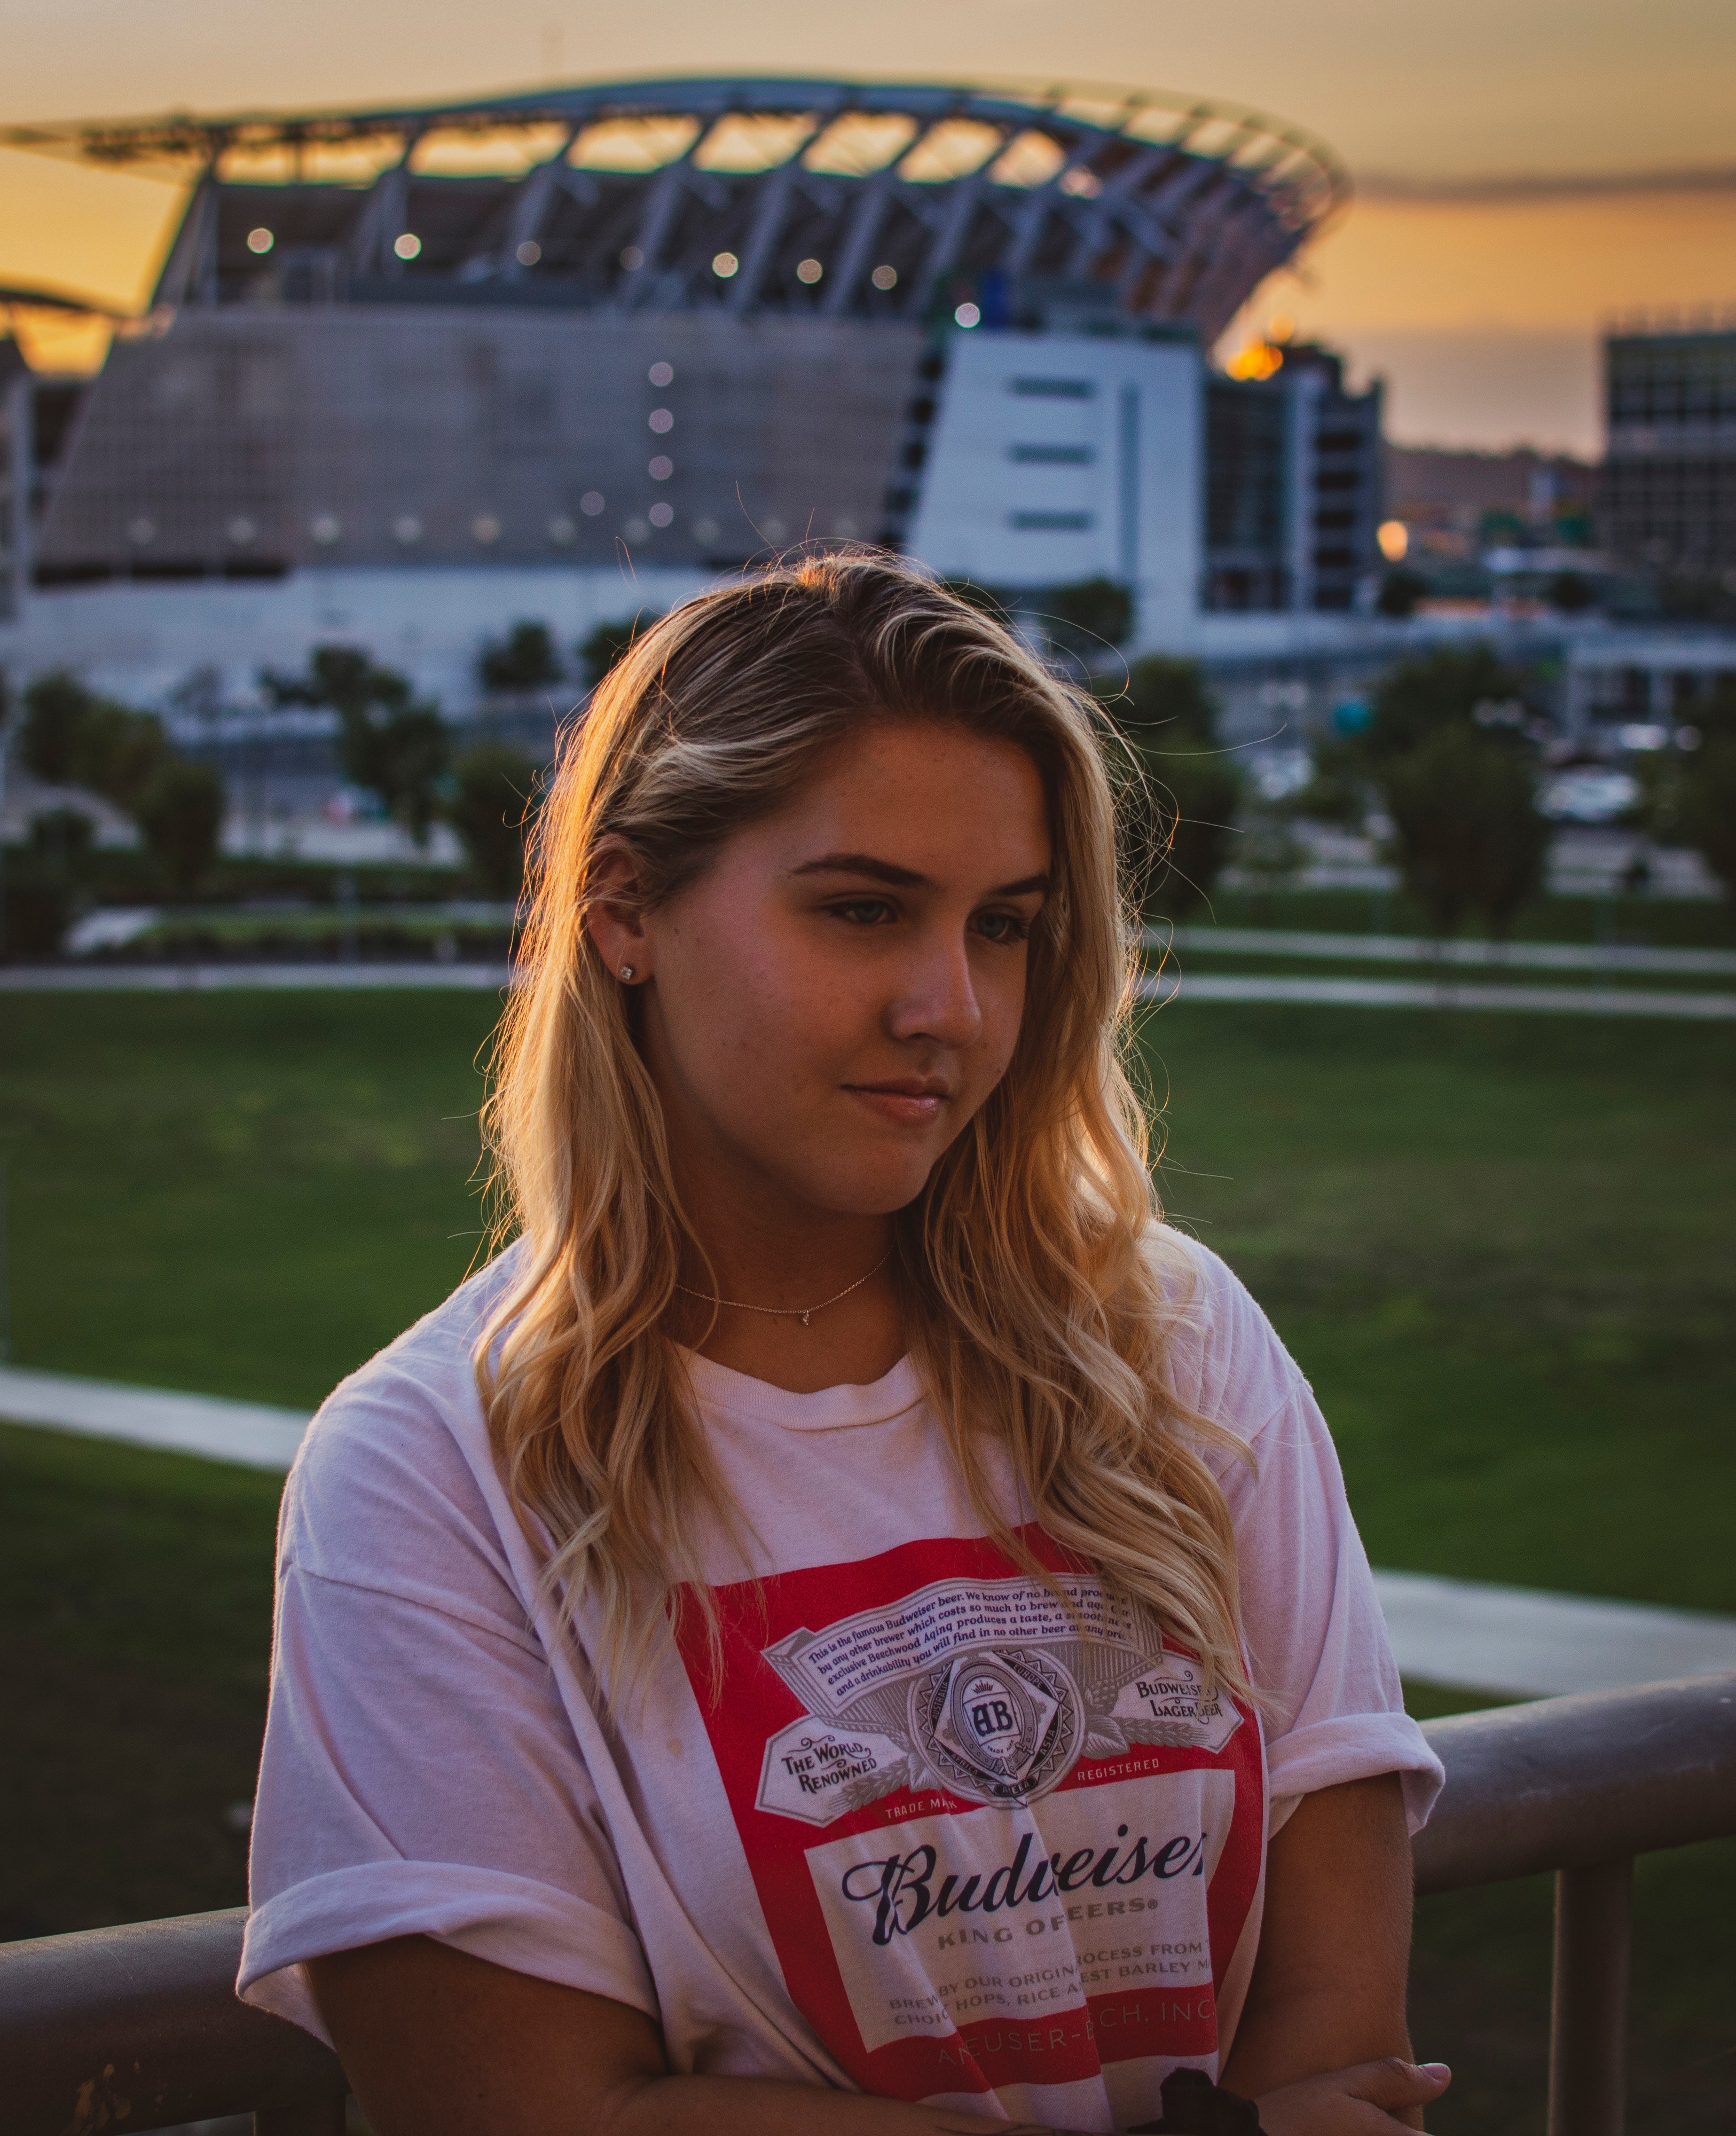
hair, car, woman, facial expression, girl, human hair color, beauty, lady, hairstyle, blond, smile, fun, long hair, vehicle, cool, brown hair